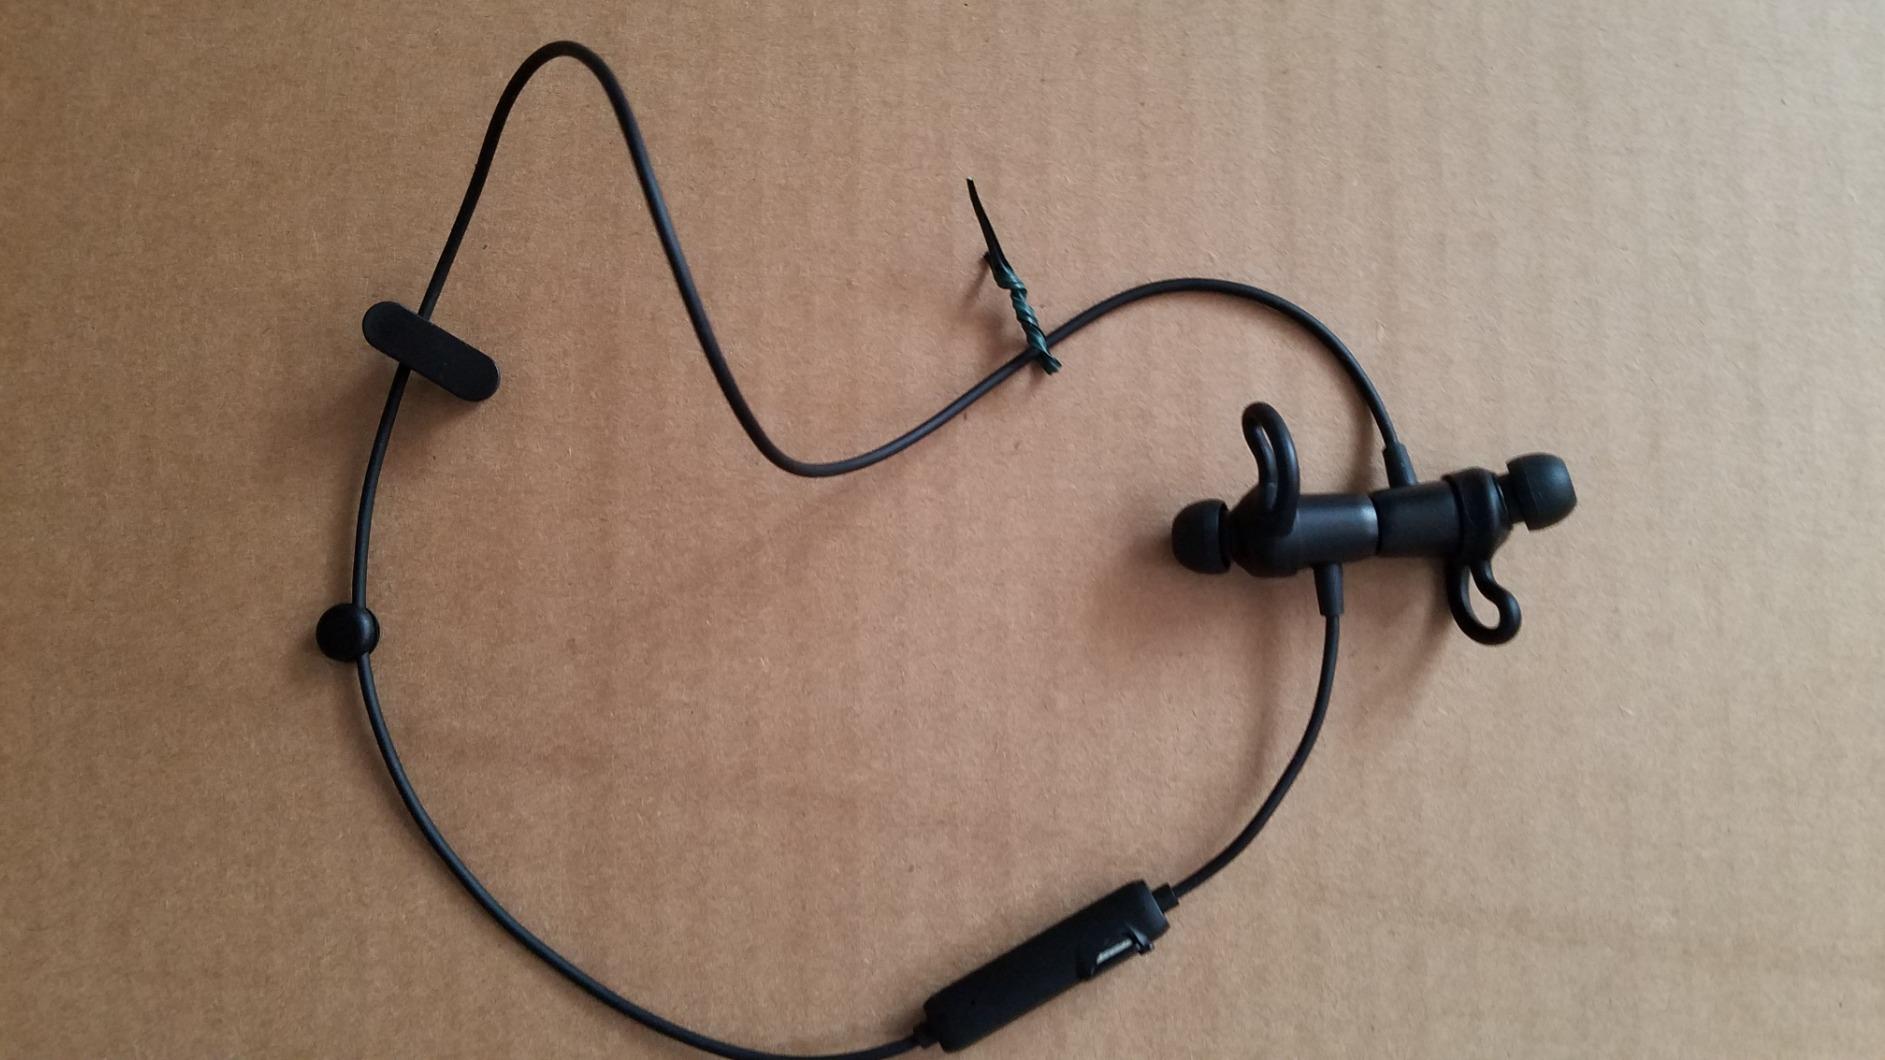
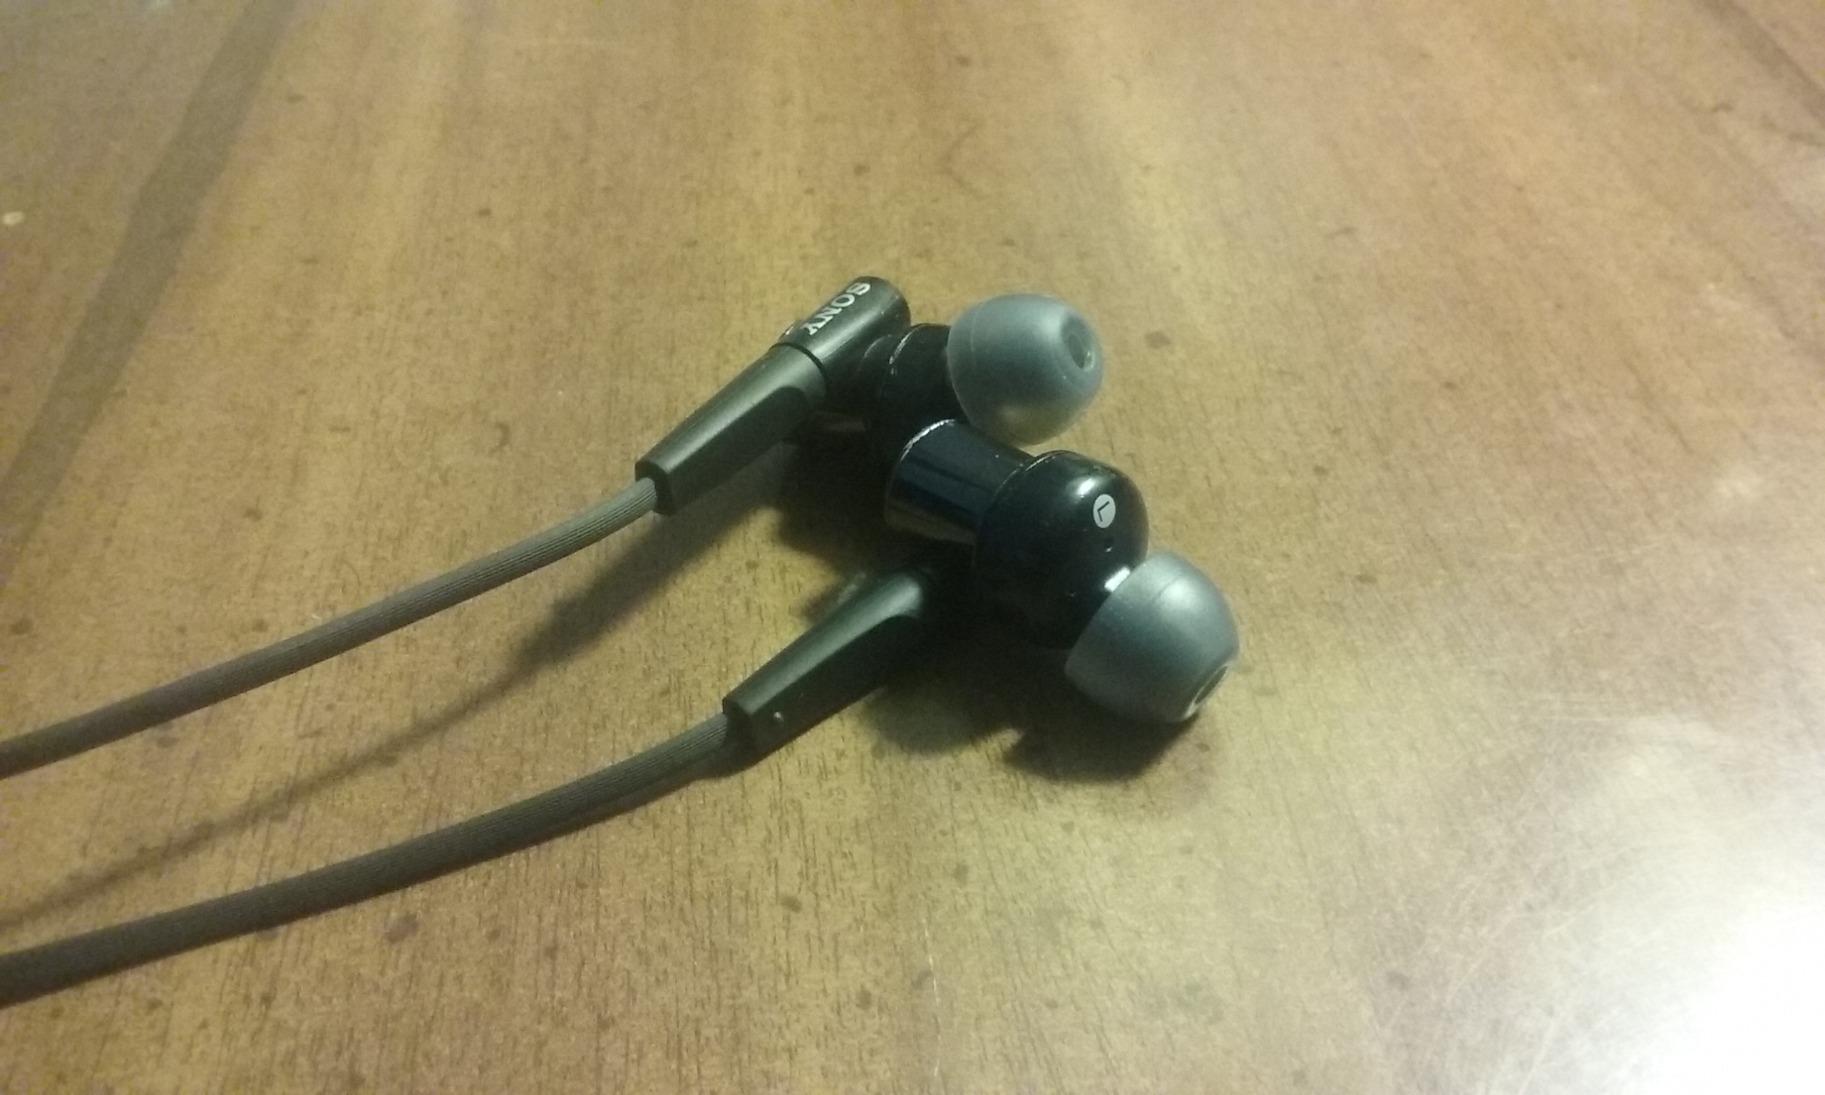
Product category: headphones
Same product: no